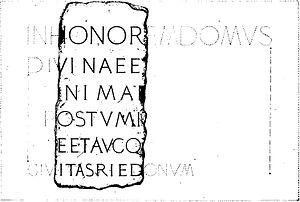
Image du livre File:Mowat - Études philologiques sur les inscriptions gallo-romaines de Rennes.djvu, page 33, deuxième image. Pierre actuellement au musée de Bretagne sous le numéro d’inventaire 868.0003.7.
Titus Flavius Postuminus est l’une des plus anciennes personnalités connues de la civitas Riedonum et un notable de cette civitas à son époque.
Les Riedones ou Redones sont un peuple celte du nord-ouest de la Gaule. Leur territoire se situe dans l'actuel département d'Ille-et-Vilaine qu'ils partageaient avec les Coriosolites à l'Ouest. Ils ont donné leur nom à l'actuelle ville de Rennes, située à l'emplacement de leur capitale Condate Riedonum à l'époque gallo-romaine.